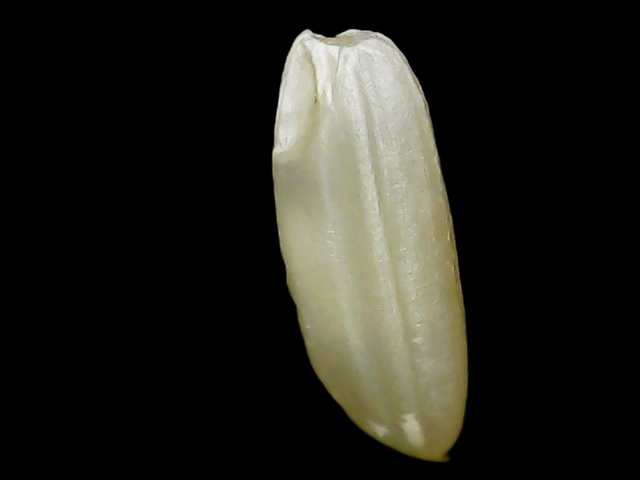
Rice variety: Binadhan23